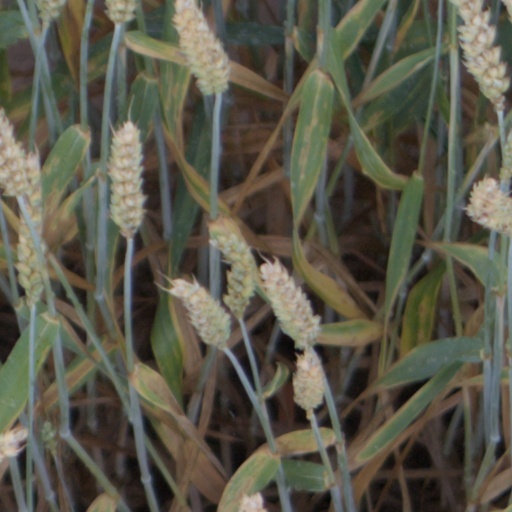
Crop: wheat